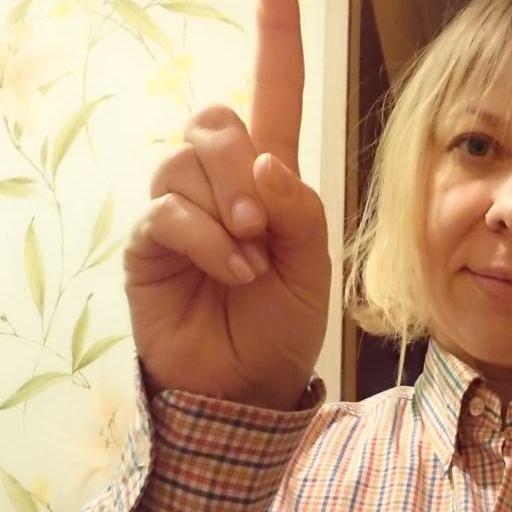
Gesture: one